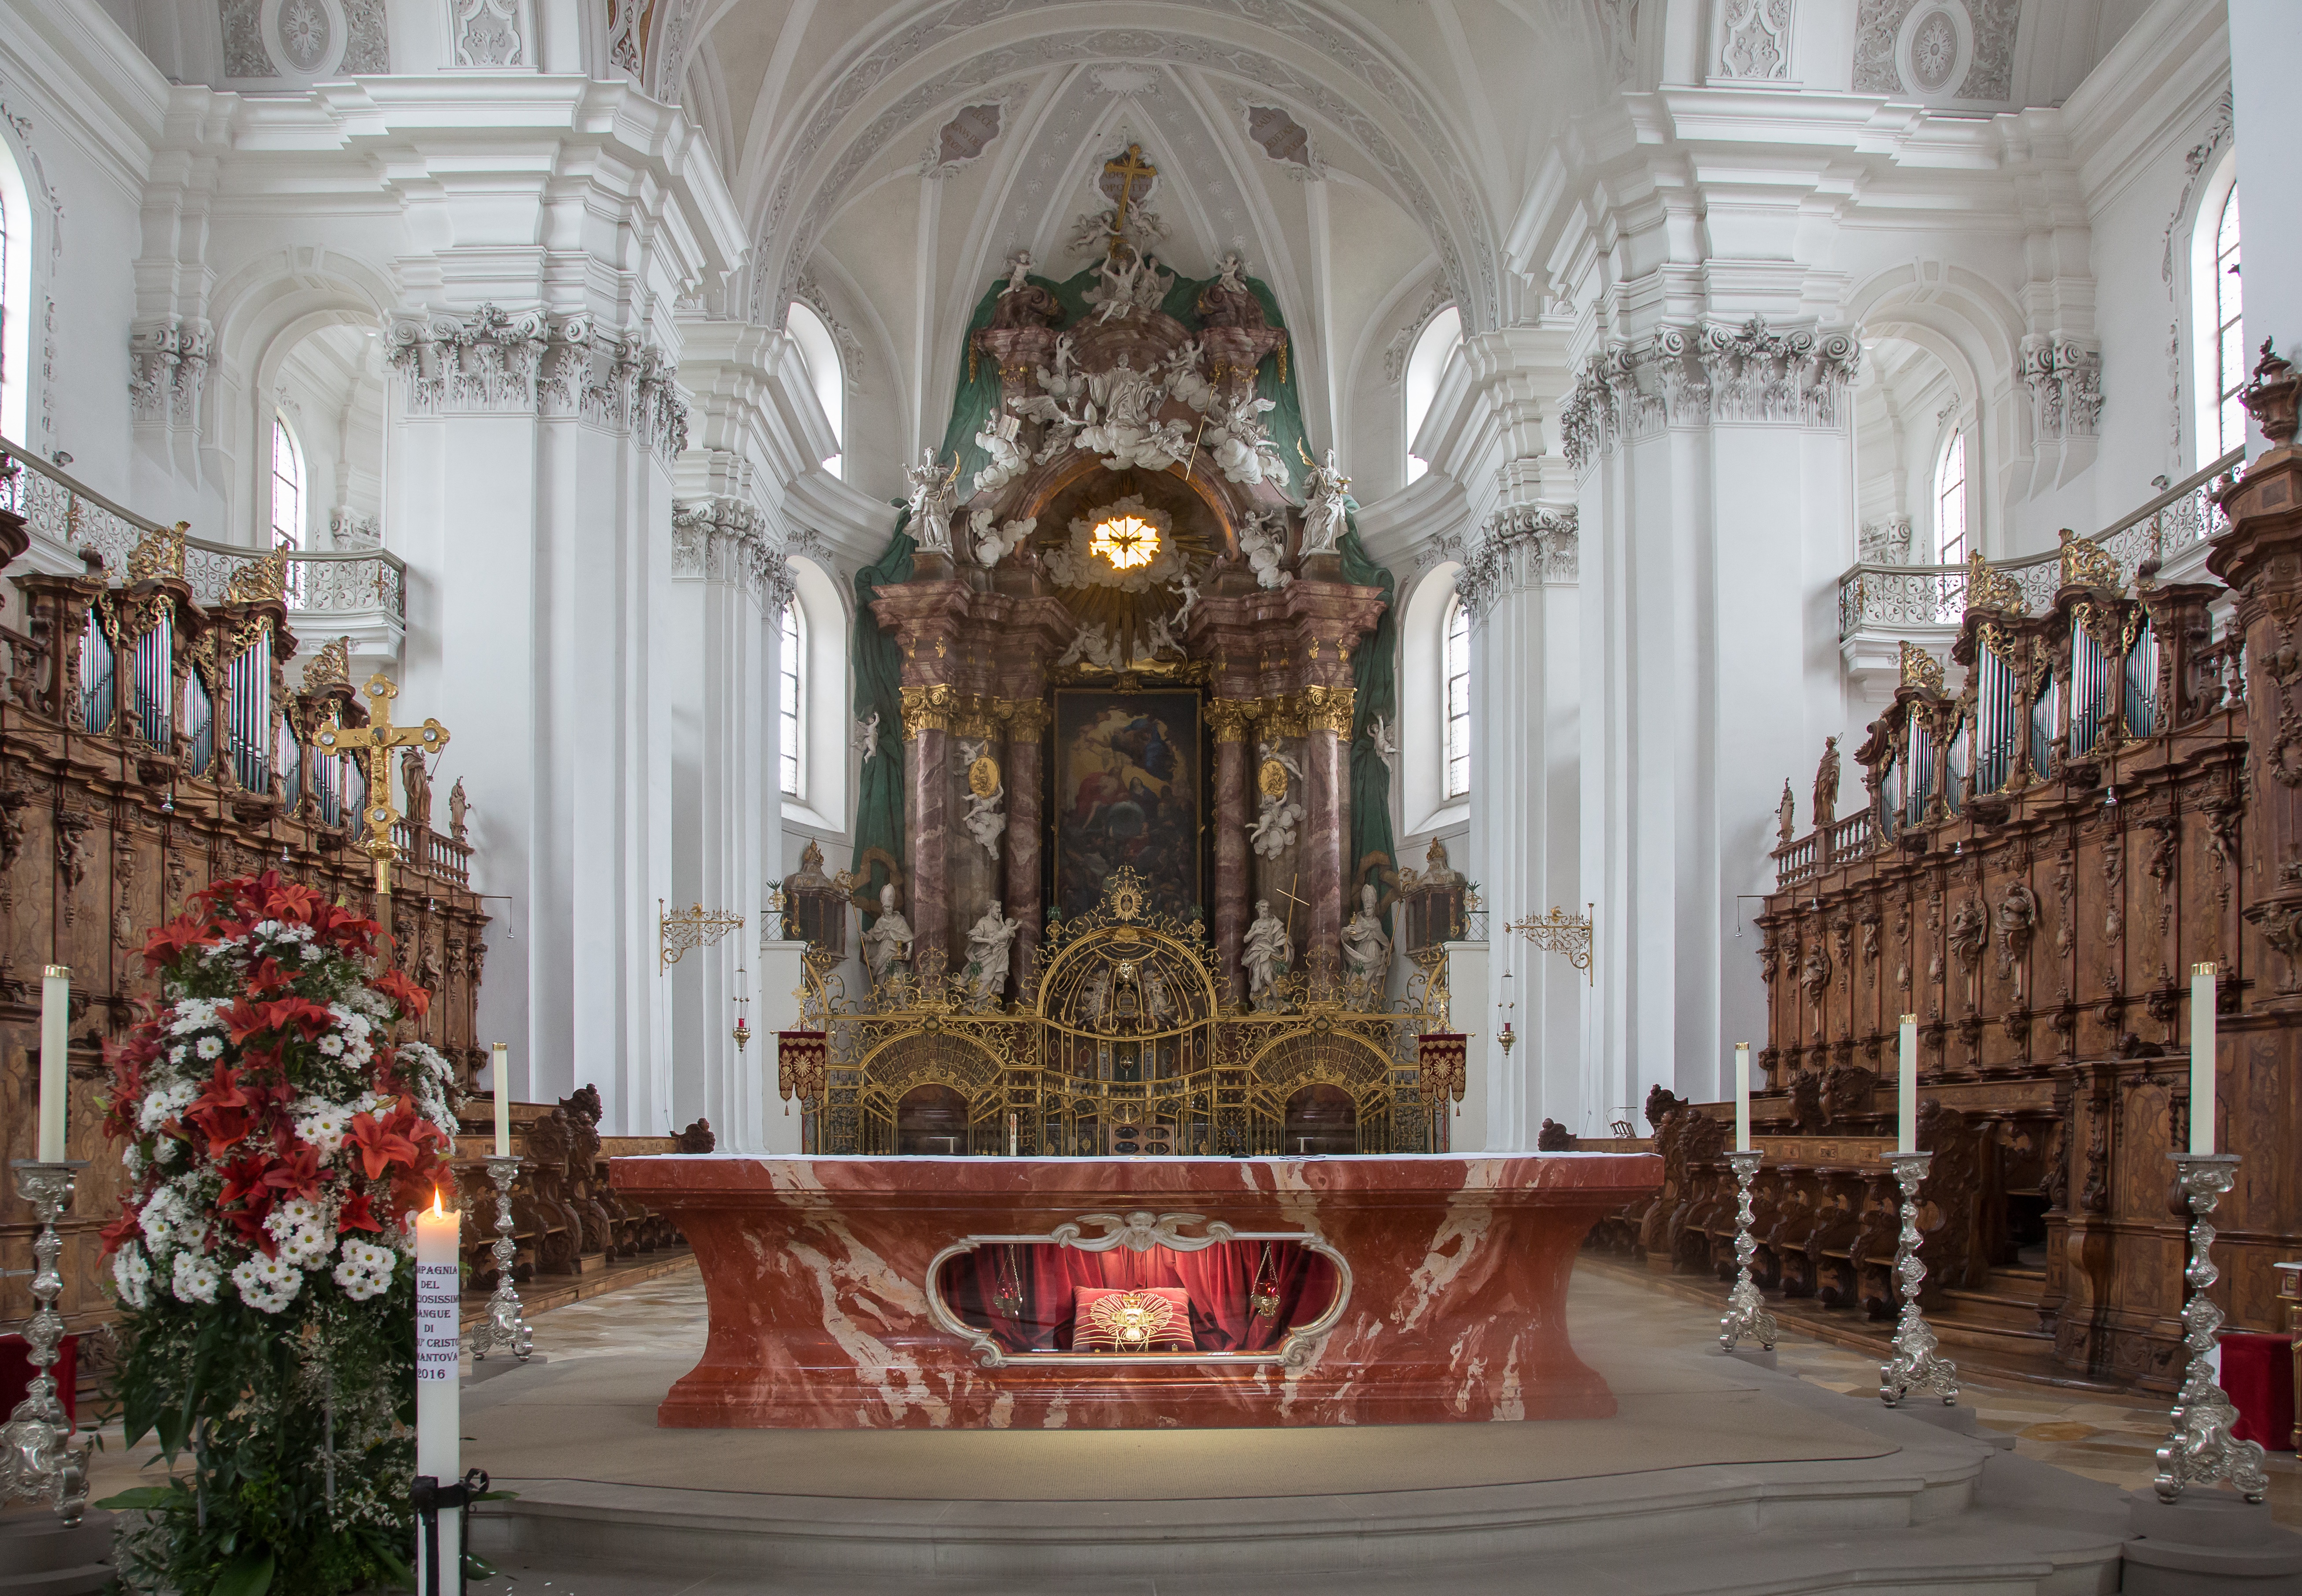
vineyard, building, palace, church, cathedral, chapel, place of worship, altar, christianity, basilica, baroque